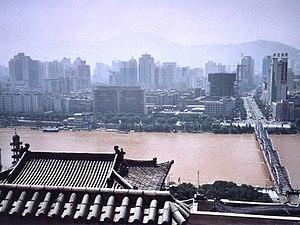
La géographie de la Chine est à la fois marquée par des contraintes naturelles, une histoire ancienne, un système politique particulier et une récente ouverture sur le monde. La Chine est le troisième pays le plus vaste du monde. Avec plus de 5 000 km d’une frontière à l’autre, la Chine présente des paysages très variés. La moitié orientale du pays est composée de plaines fertiles, de montagnes, de déserts et de steppes. La moitié occidentale est occupée par des dépressions, des plateaux vallonnés et des massifs.